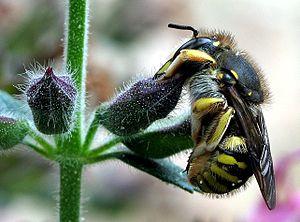
Anthidium manicatum est une espèce d'hyménoptères de la famille des Megachilidae.